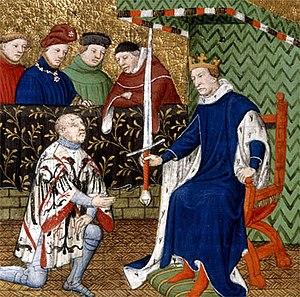
Bertrand du Guesclin, fait Connétable de France par le Roi Charles V Español: Beltrán Duguesclín, nombrado condestable, y recibiendo la espada de manos de Carlos V de Francia.
Le château de Brest est un château fort classé monument historique depuis le 21 mars 1923 situé dans le département du Finistère en France. Du Castellum romain du IIIᵉ siècle à la citadelle de Vauban jusqu'à aujourd'hui, il a traversé dix-sept siècles d’histoire et a conservé pendant tout ce temps sa vocation originelle de forteresse militaire. Il demeure aujourd'hui un site stratégique de première importance.
Broons [bʁɔ̃] est une commune française située dans le département des Côtes-d'Armor en région Bretagne. Ses habitants sont les Broonnais et les Broonnaises.
Guy XII de Laval, Jean de Laval, baron de Laval et de Vitré, vicomte de Rennes, de Gavre et d'Acquigny, châtelain du Désert, et gouverneur de Bretagne. Il fut ainsi nommé au baptême par Jean III de Bretagne, duc de Bretagne, son oncle, prit, en succédant à son frère aîné, le nom de Guy suivant la loi de sa maison.
Bertrand du Guesclin, aussi nommé Bertran du Guesclin, né vers 1320 au château de la Motte-Broons près de Dinan et mort le 13 juillet 1380 devant Châteauneuf-de-Randon, est un noble breton, connétable de France et de Castille, personnage majeur de la première partie de la guerre de Cent Ans.
Olivier V de Clisson, né le 23 avril 1336 au château de Clisson et mort le 23 avril 1407 au château de Josselin, est un grand seigneur féodal breton, connétable de France, comte de Porhoët, baron de Pontchâteau. Représentant le plus illustre de la famille de Clisson, sa cruauté au combat lui vaut d'être surnommé le Boucher.
La maison de Laval est une famille, ou plutôt une succession de cinq familles de la noblesse française, qui fut influente dès le XIᵉ siècle, aussi bien dans le comté du Maine que dans le duché de Bretagne.
Cette page concerne l'année 1370 du calendrier julien.